Question: Please indicate a possible affordance area of the fork that can be used for holding
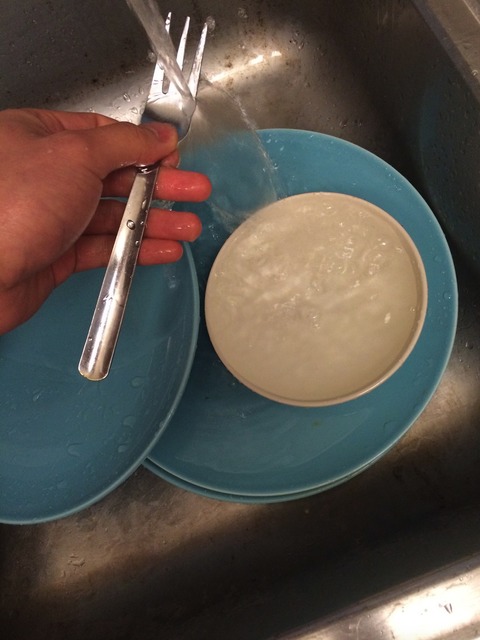
Answer: [68.595, 4.809, 216.532, 394.65]